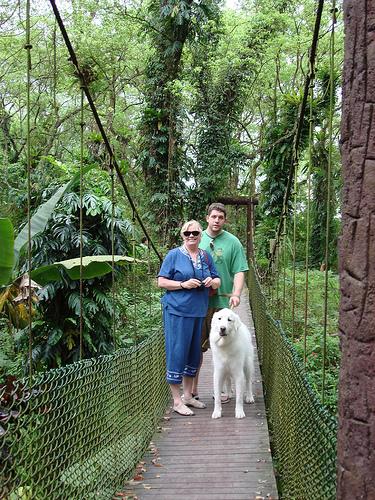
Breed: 225-n000073-Great_Pyrenees